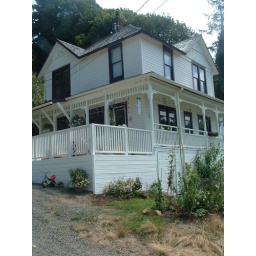
road trip 05 pics from kathies camera.... oh yes... the goonies house in astoria oregon.... across he river from washington